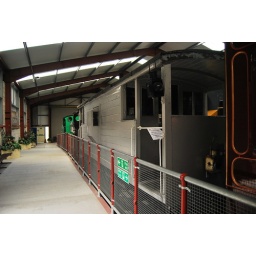
A brake van typical of the steam era in the museum. Note the &amp;quot;porthole&amp;quot; window in the side.